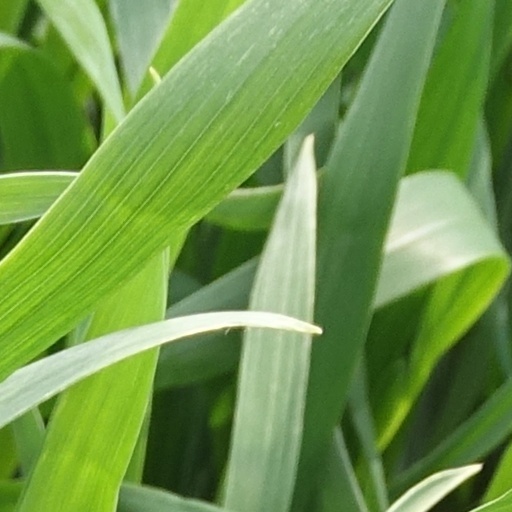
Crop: wheat